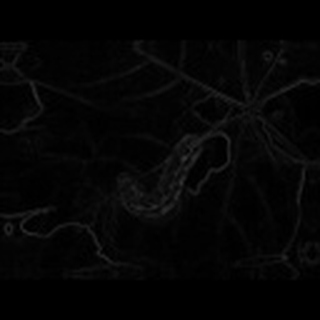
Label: cotton_army_worm